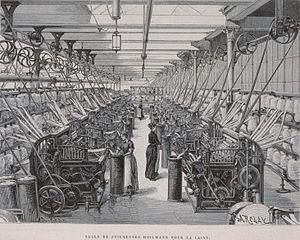
Salle de peigneuses Heilmann pour la laine, de Barclay, Armand Kohl 1889
Le peignage est une activité consistant à débarrasser des paquets de fibres textiles parallèles de toutes sortes d'impuretés, afin d'améliorer l'opération de filatures si cela s'avère nécessaire. Ces impuretés consistent en fibres trop courtes, en déchets non fibreux tels que restes de matières végétales ayant échappé à l'opération de cardage, fibres enroulées sur elles-mêmes sous forme de « boutons » inextricables.